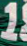
Number: 1